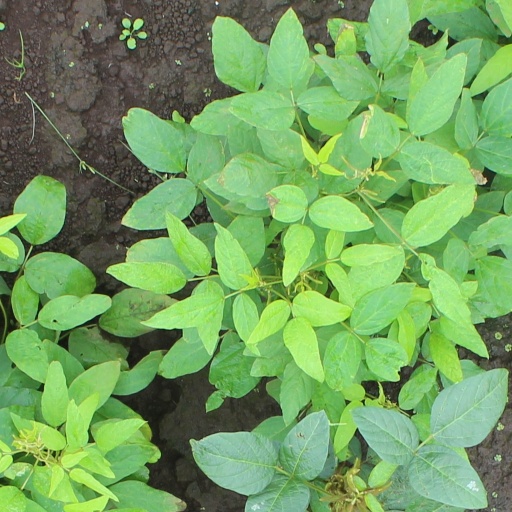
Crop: soybean